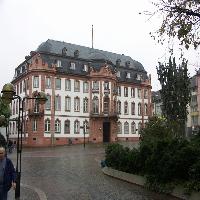
Weather: cloudy or overcast